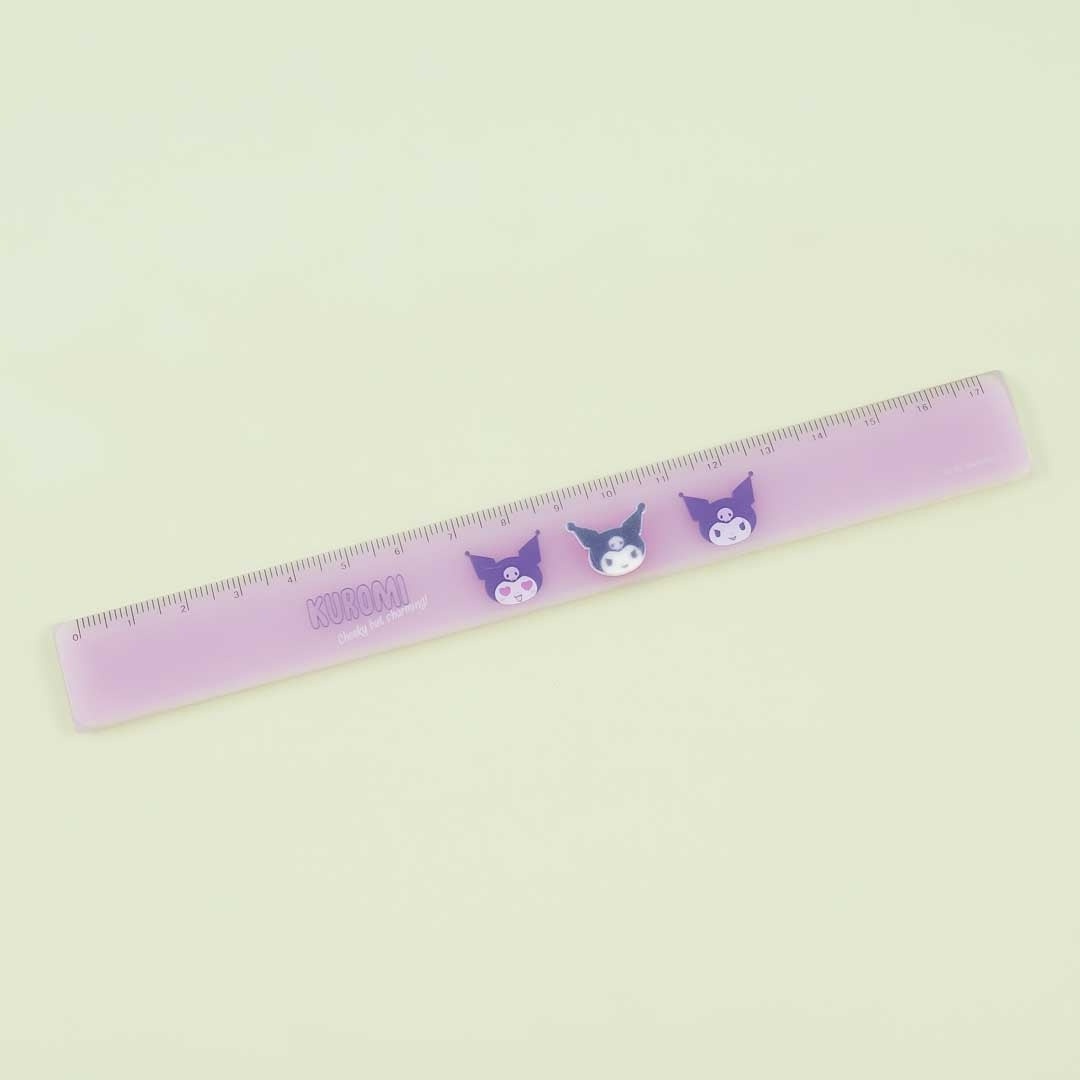
Kuromi Cheeky But Charming Ruler
Use this kawaii ruler illustrated with different facial expressions of Kuromi when doing your art projects! It also features a Kuromi charm decor. A cute ruler printed with different facial expressions of Kuromi Features a Kuromi charm Length: 17 cm / 6.69 inches Original licensed product from Sanrio Japan
Brand: JP / LIG
Category: Arts & Entertainment > Hobbies & Creative Arts > Arts & Crafts > Art & Crafting Tools > Craft Measuring & Marking Tools > Textile Art Gauges & Rulers > Measuring Rulers